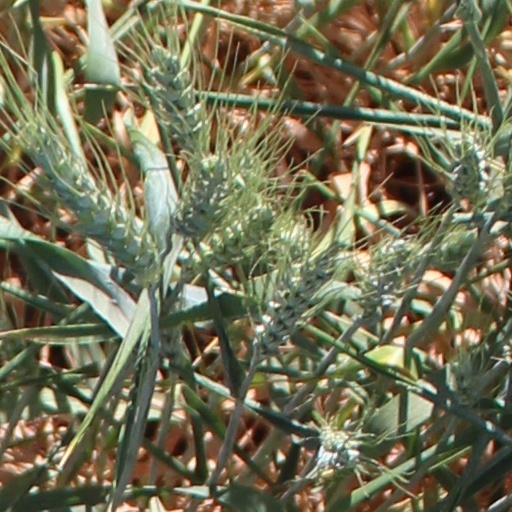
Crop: wheat